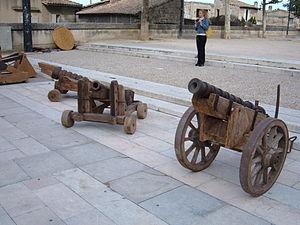
La Papauté d’Avignon désigne la résidence du pape en Avignon.
Le Palais des papes d'Avignon est la plus grande des constructions gothiques du Moyen Âge.
Pedro Martínez de Luna ou Pierre de Lune cardinal aragonais qui devient pape d'Avignon sous le nom de Benoît XIII, est considéré comme antipape du point de vue catholique.